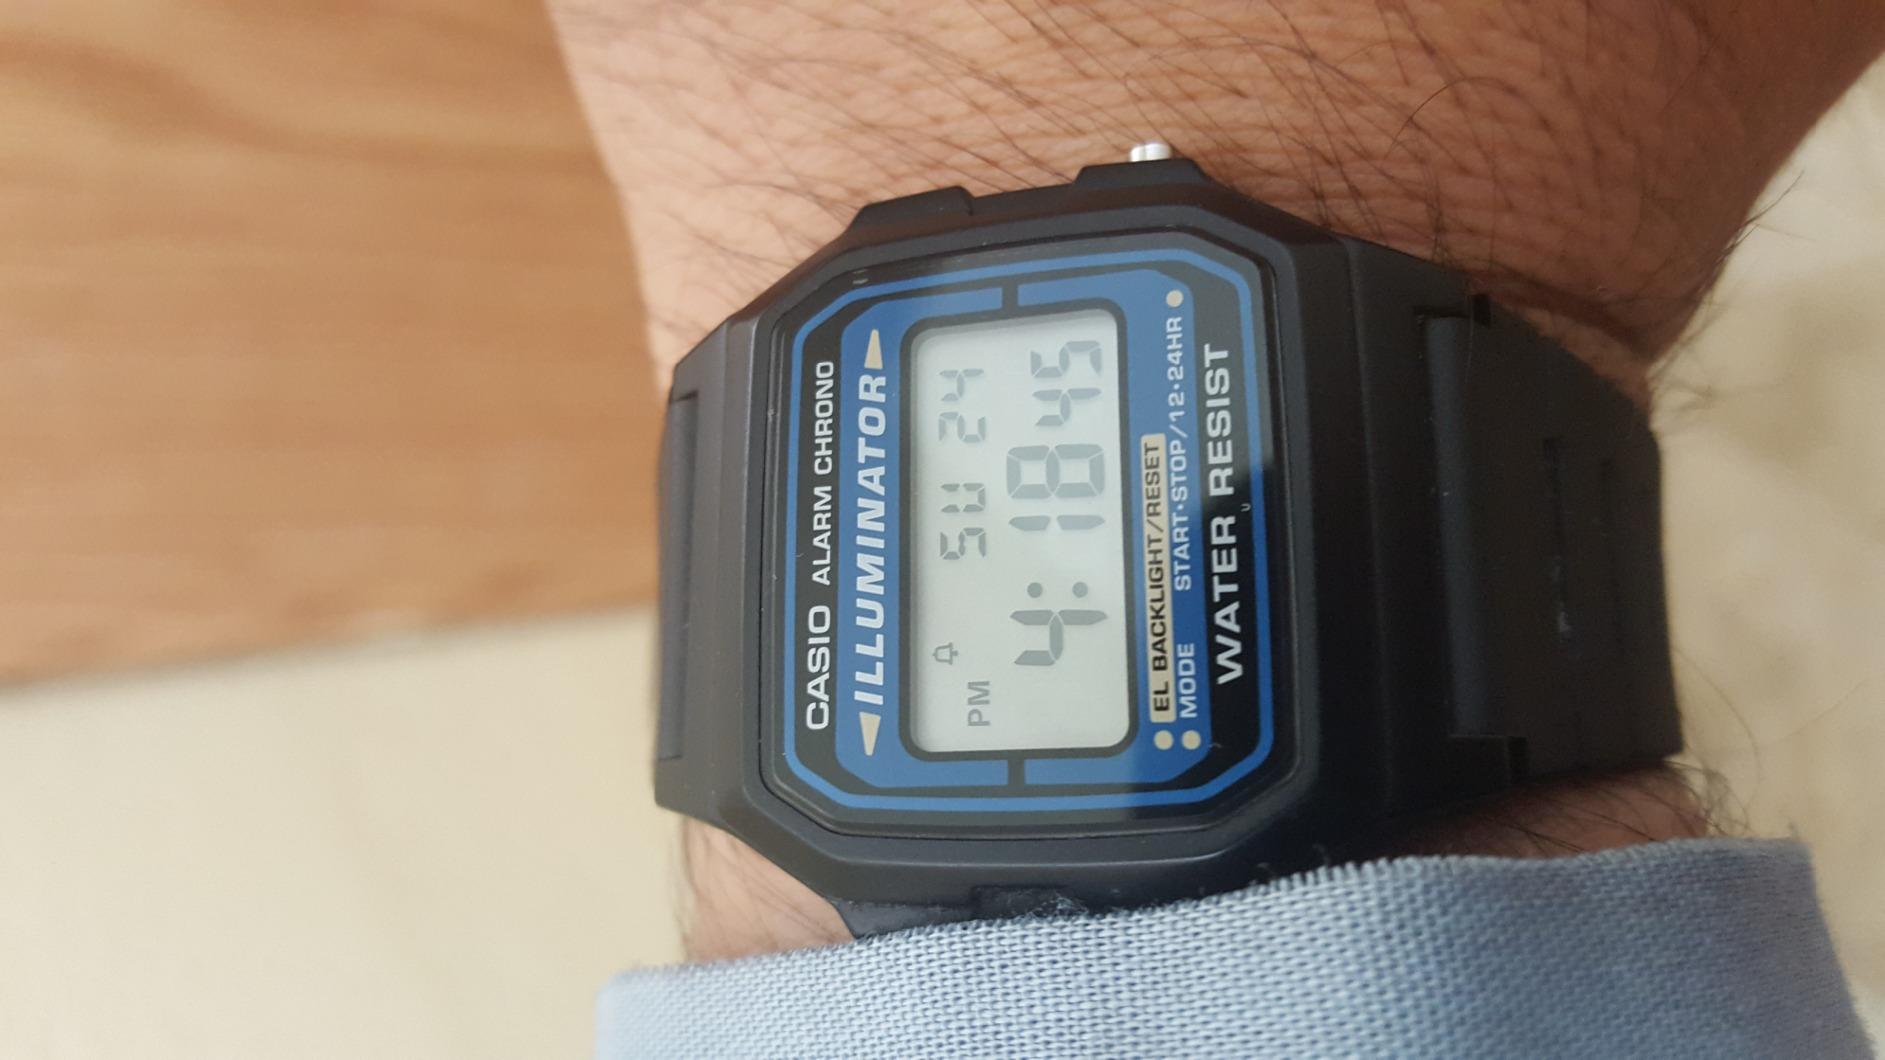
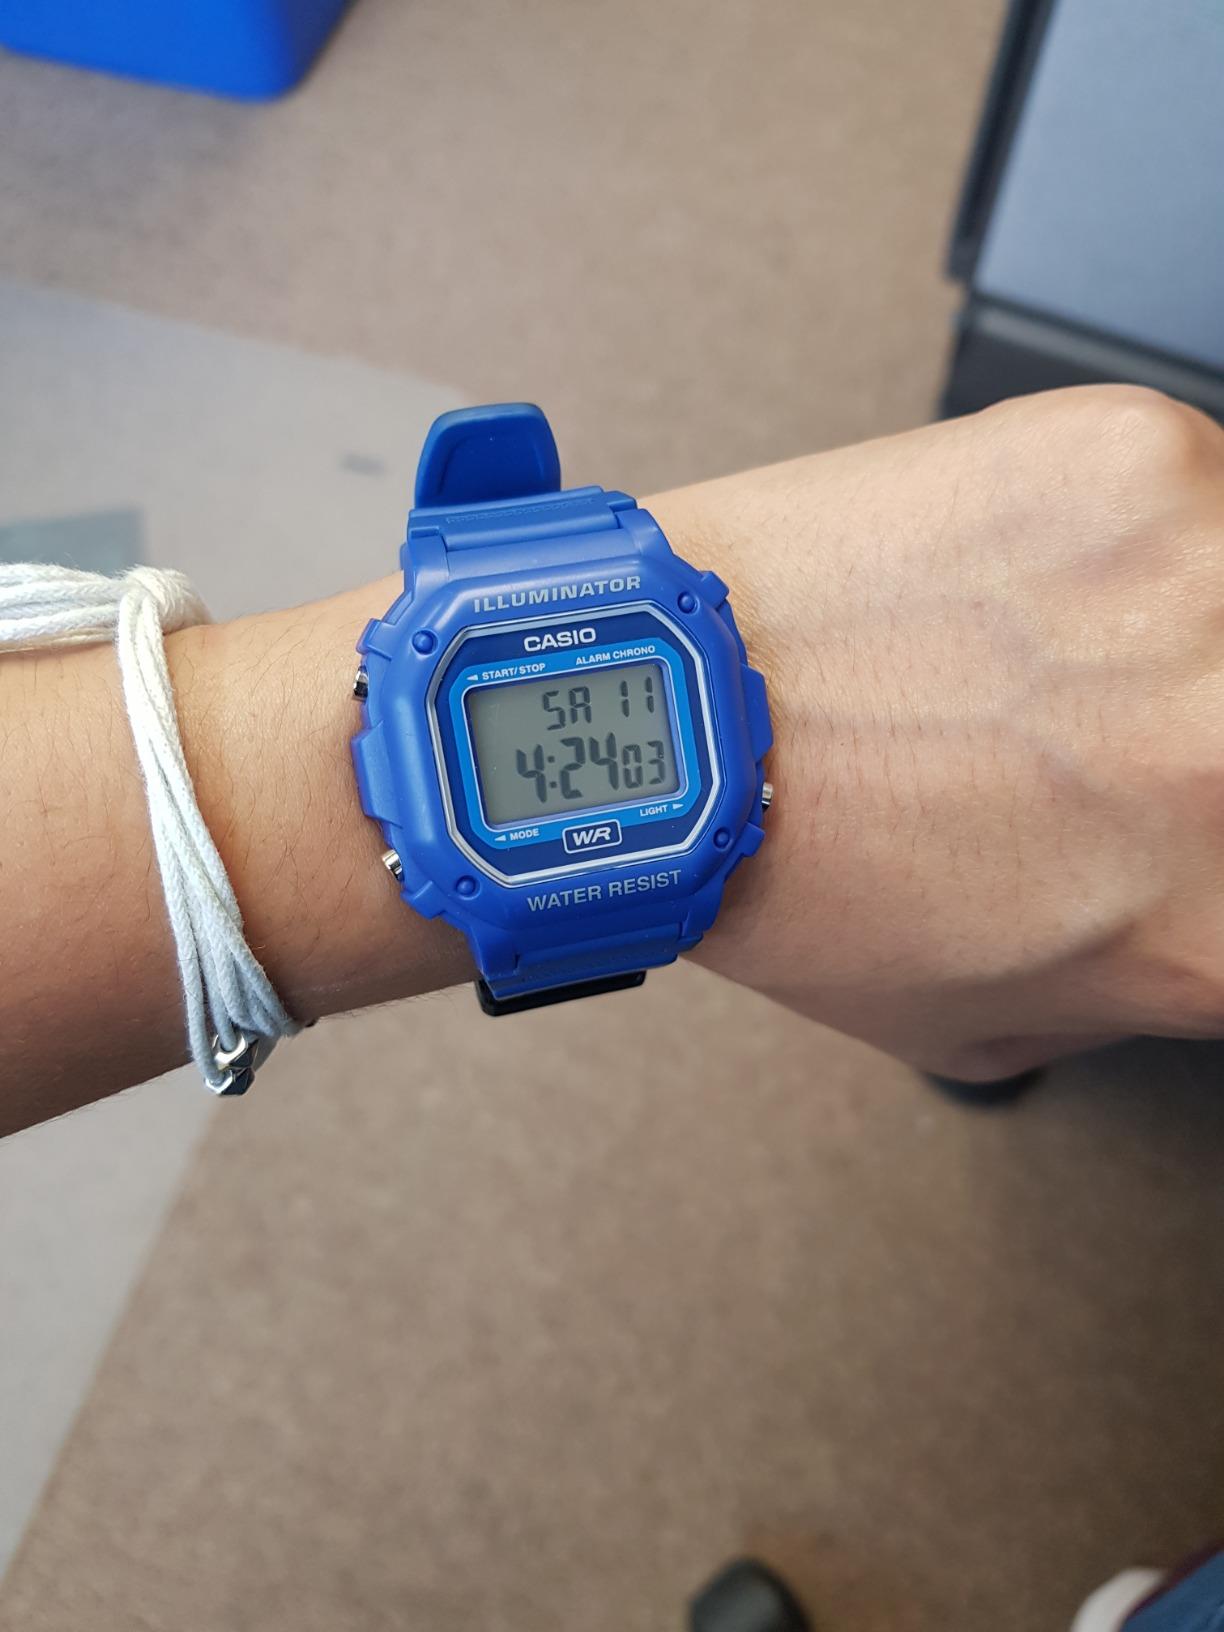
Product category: accessories_watch
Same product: no